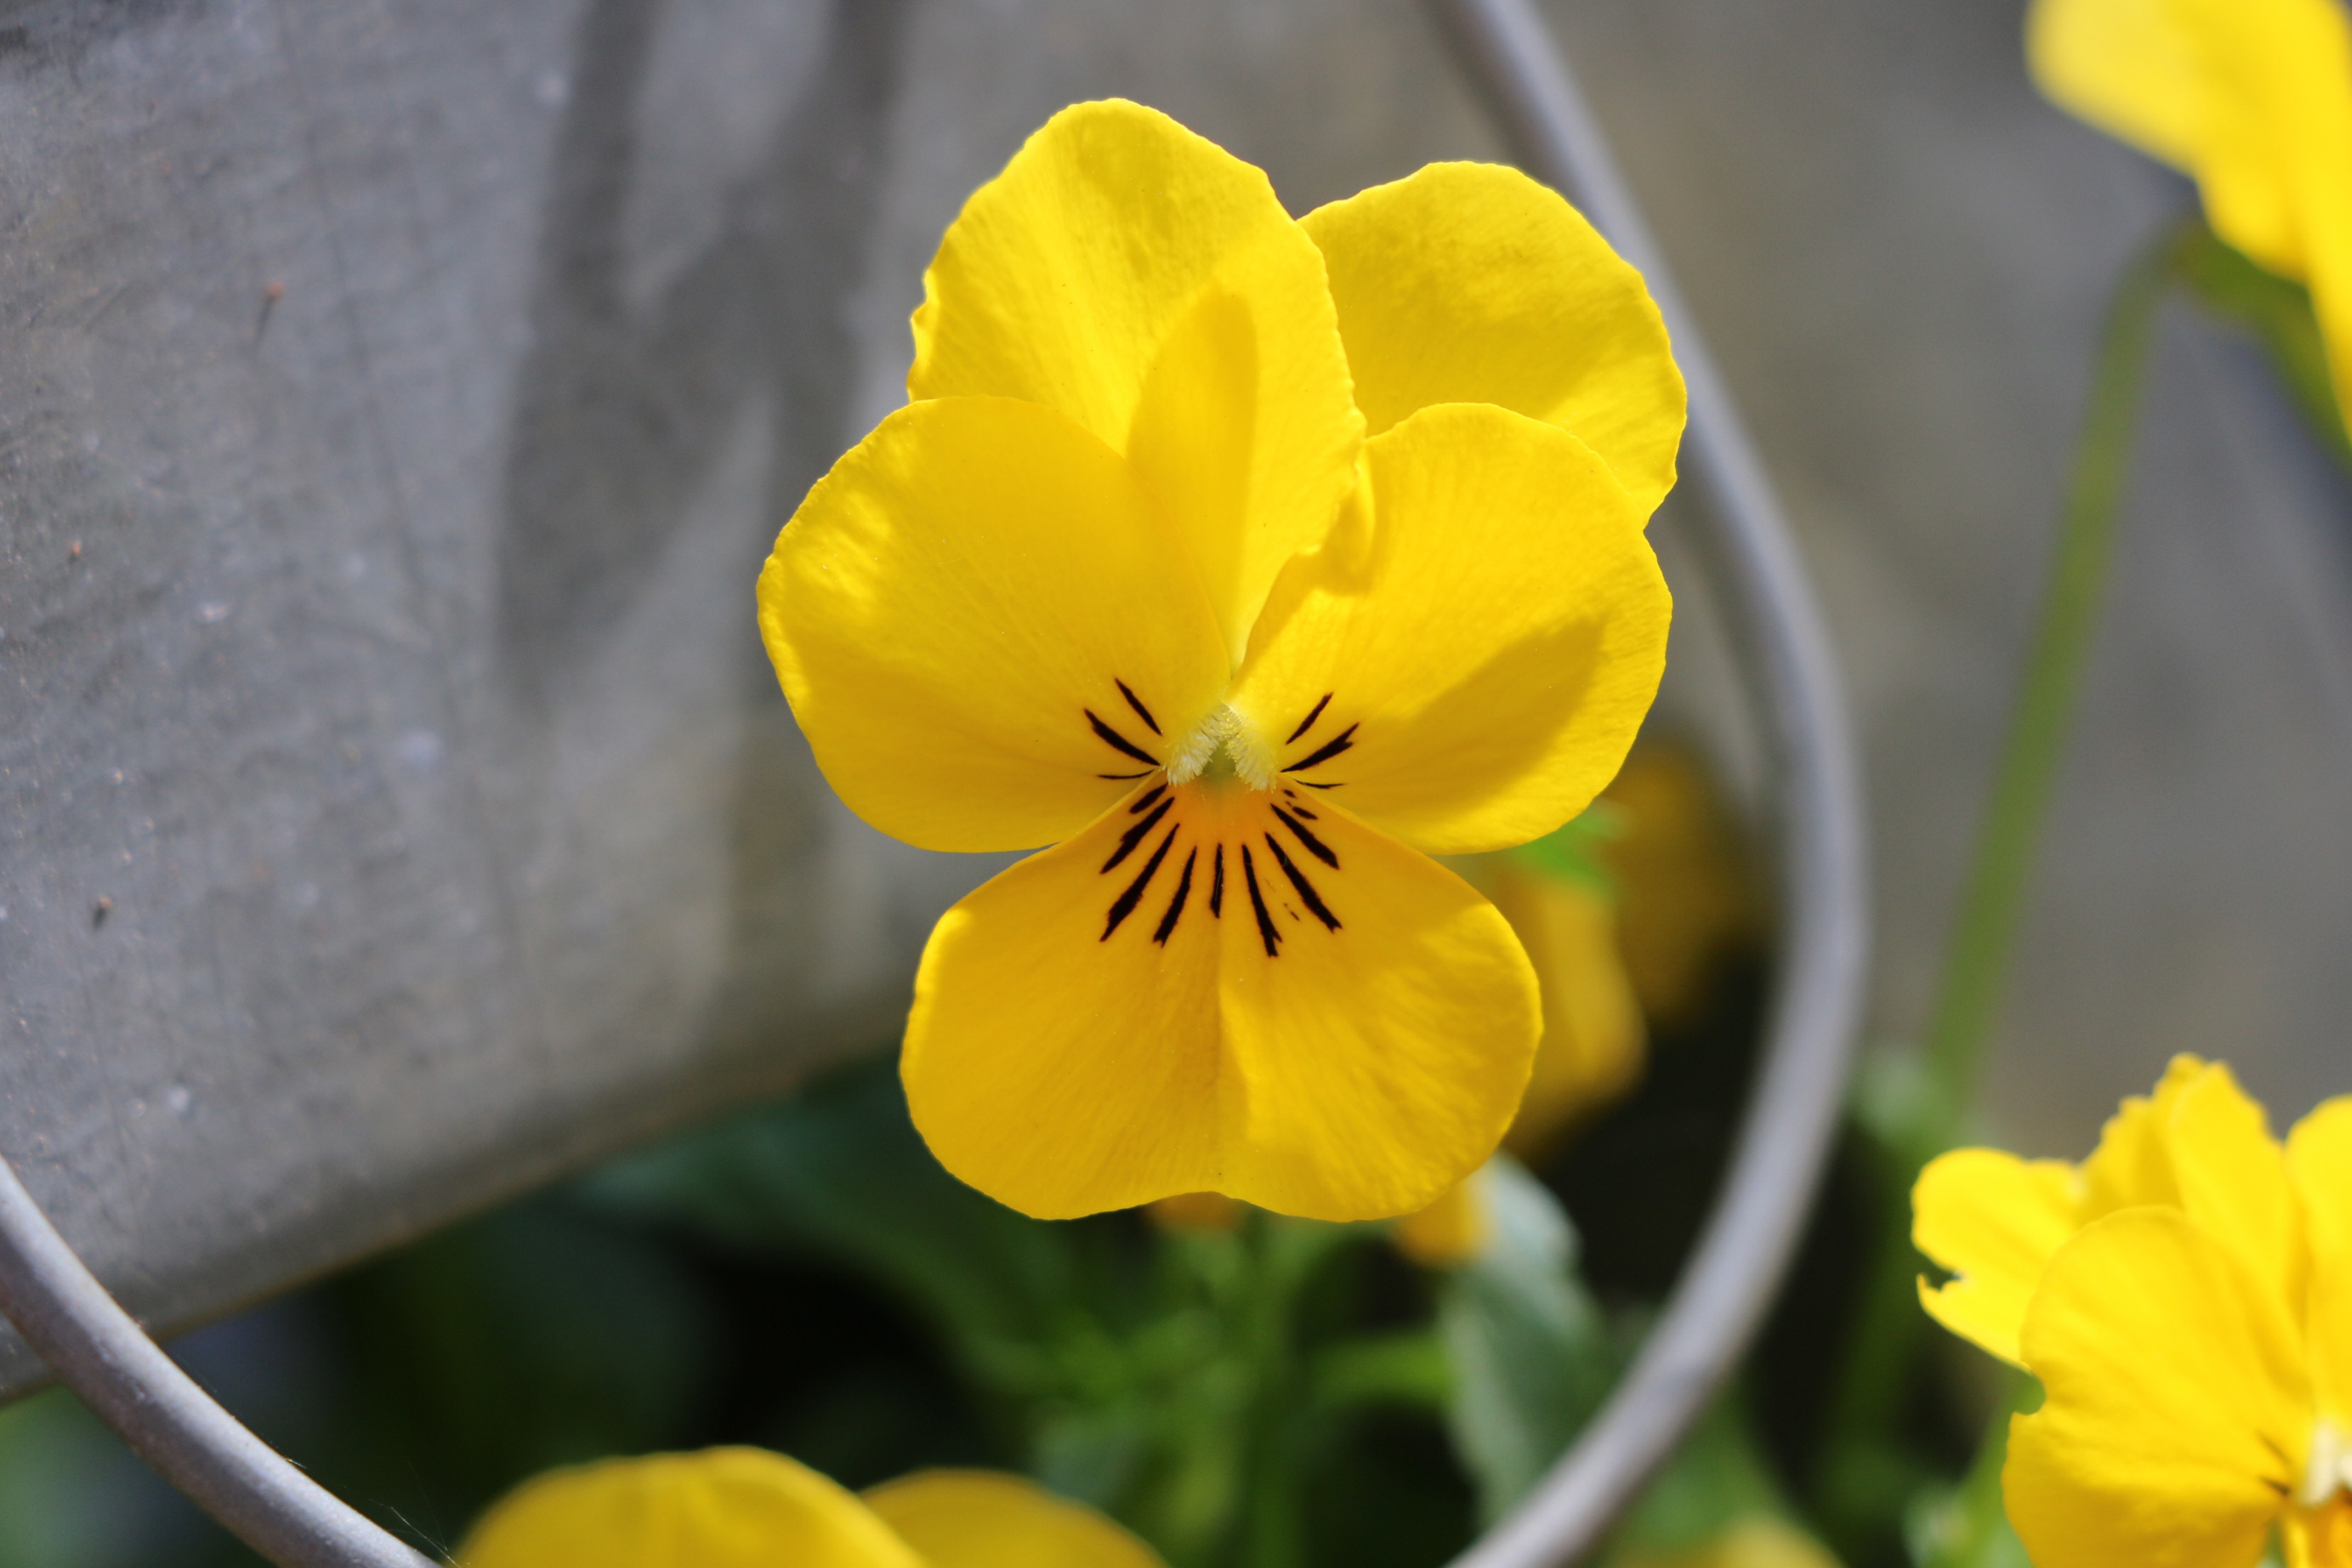
plant, flower, petal, thinking, botany, yellow, flora, wildflower, macro photography, pansy, flowering plant, land plant, violet family, large flowered evening primrose